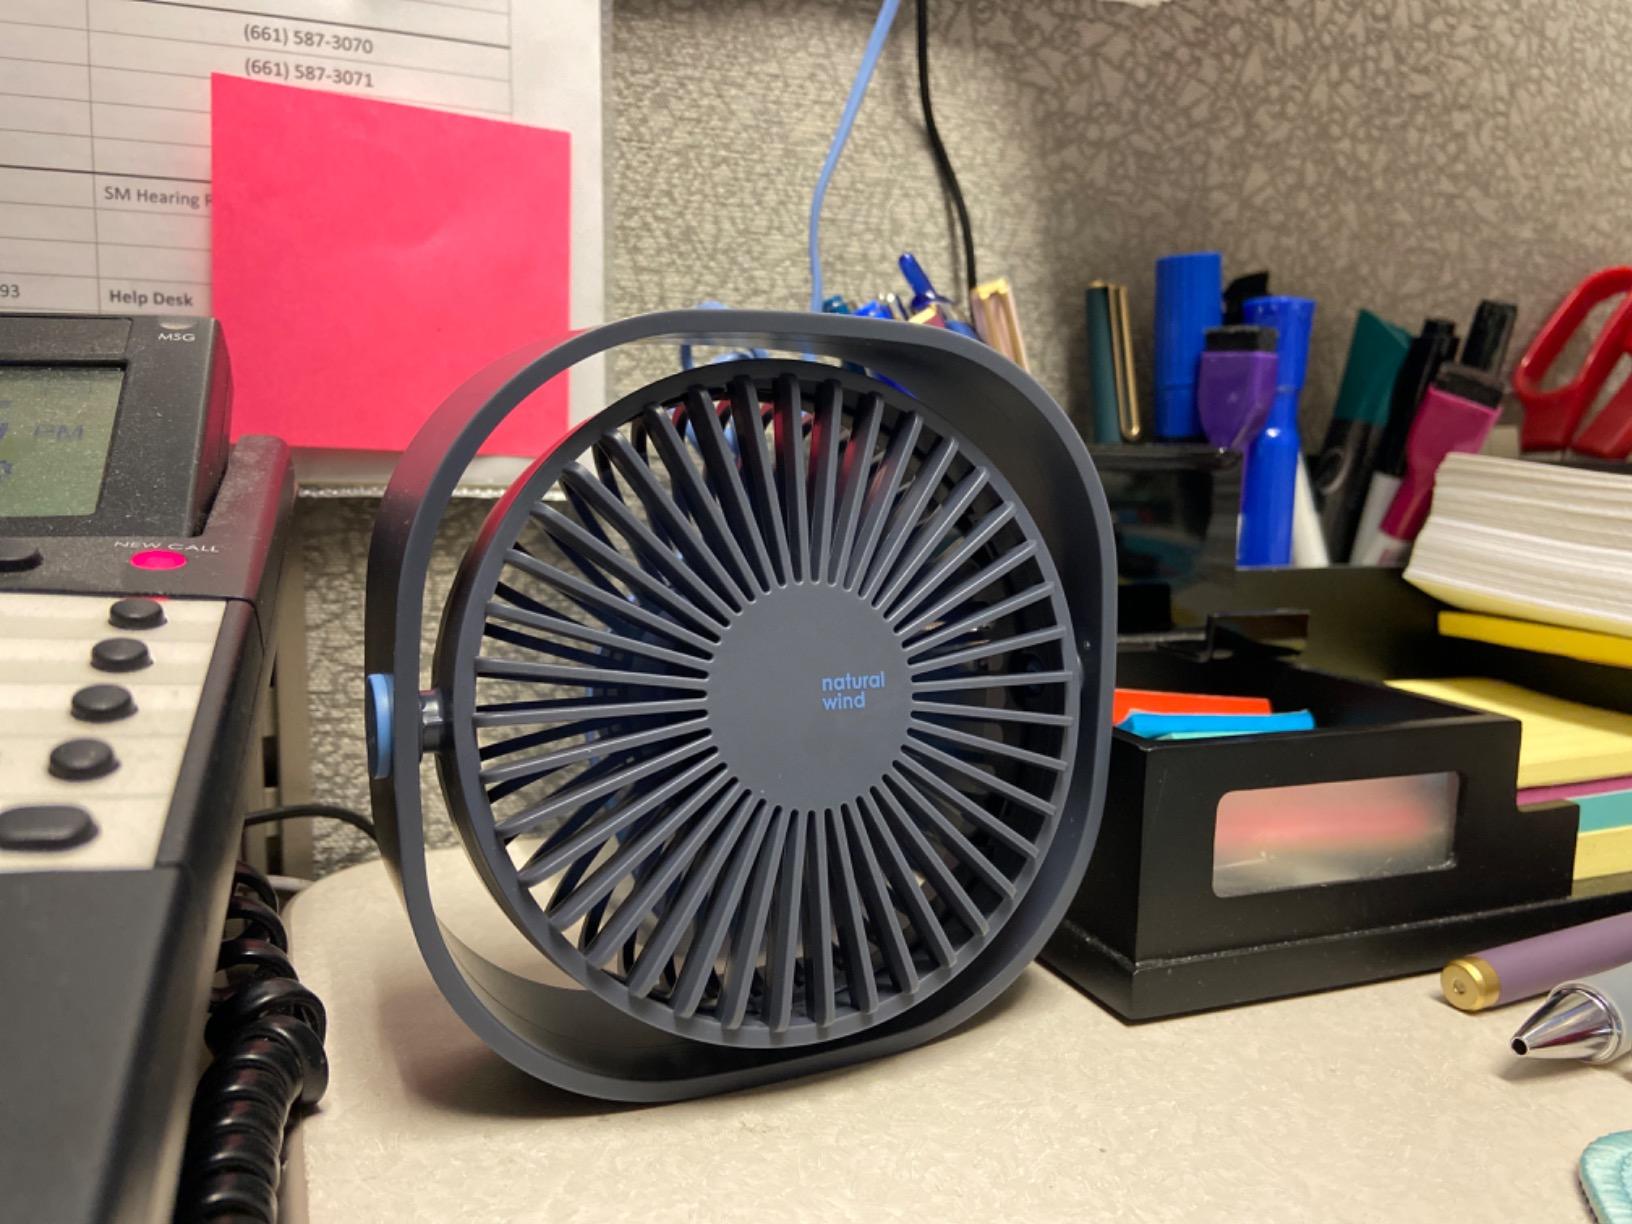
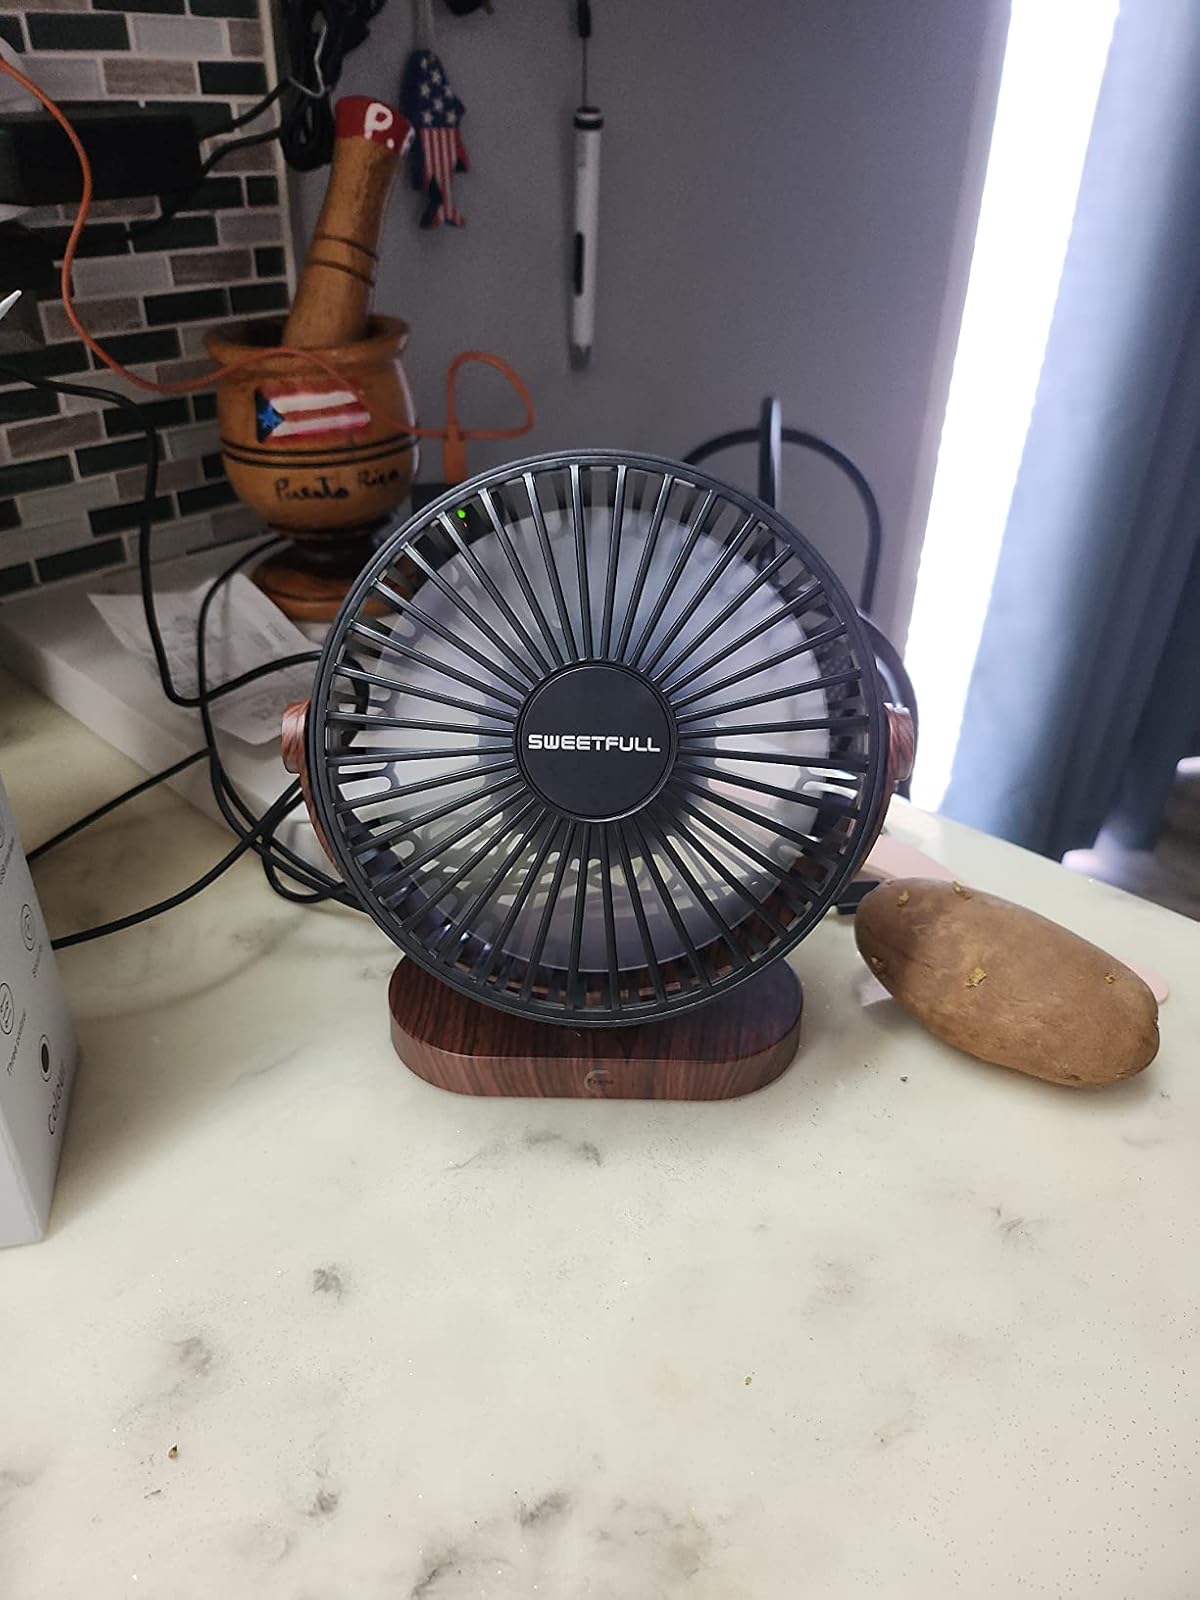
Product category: fan
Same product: no